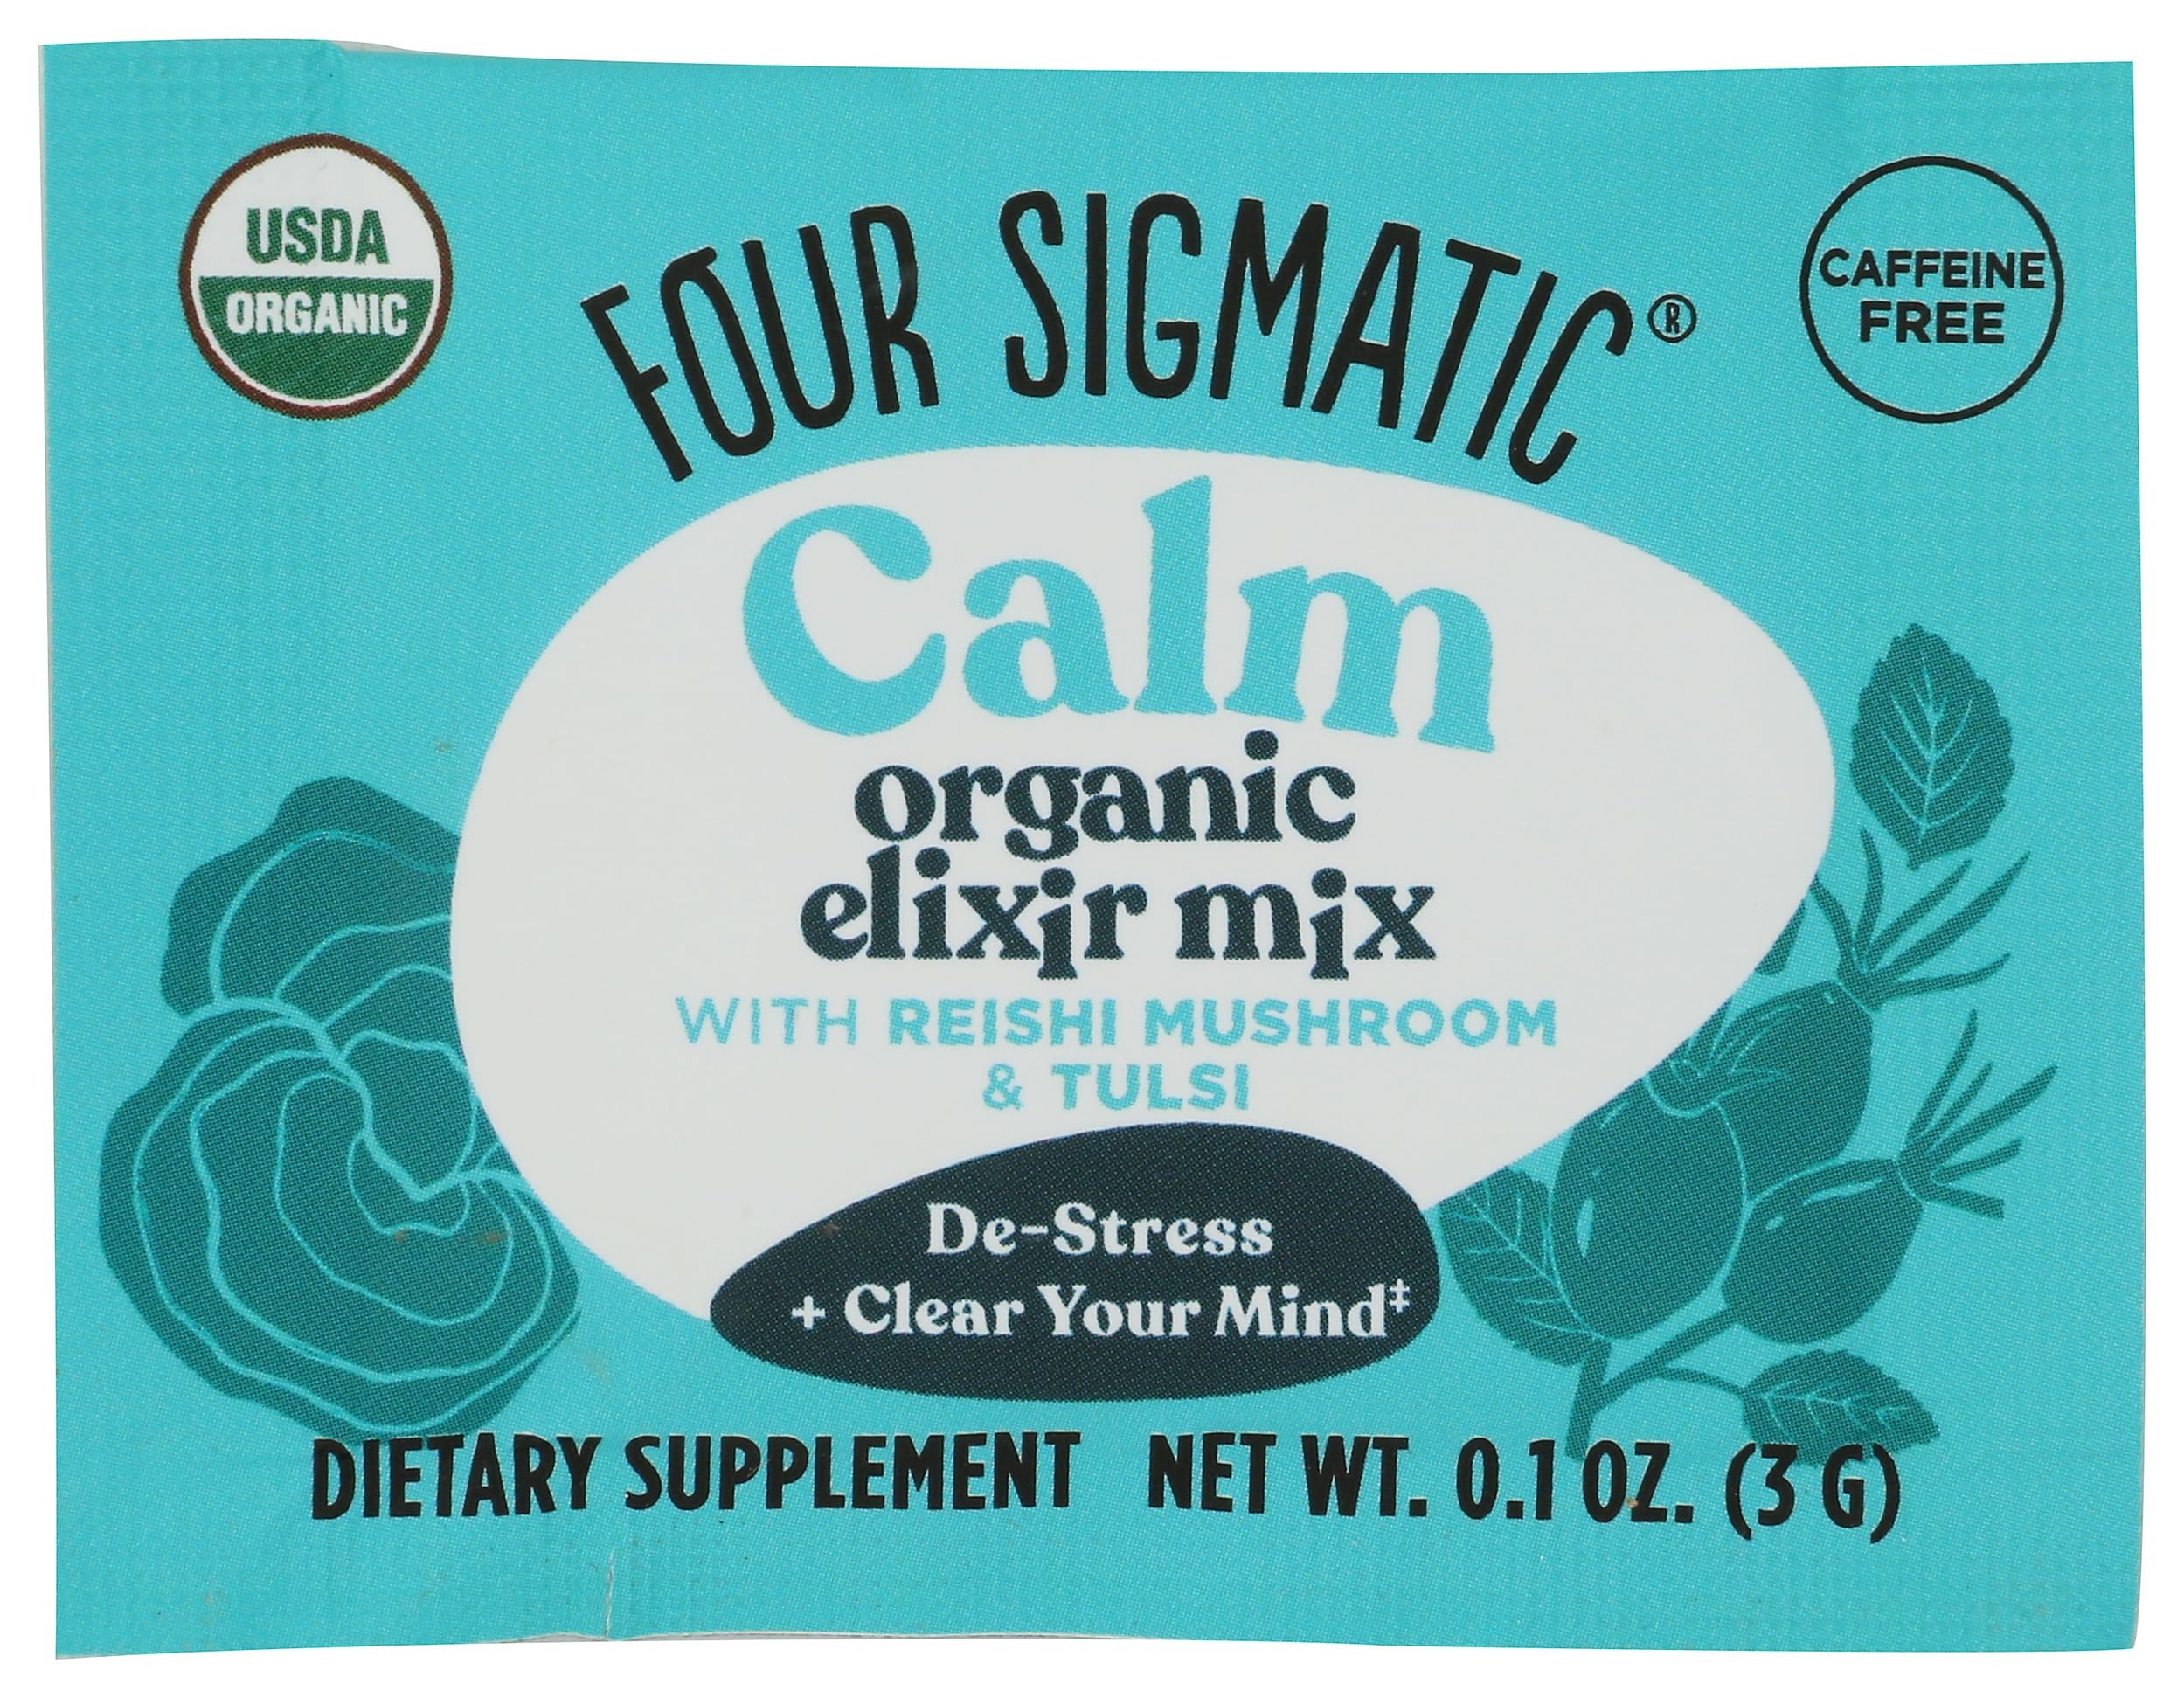
Item Name: FOUR SIGMATIC Organic Reishi Elixir Mix, 0.1 OZ
Product Description: Breakfast
Value: 0.1
Unit: Ounce

Price: 32.34